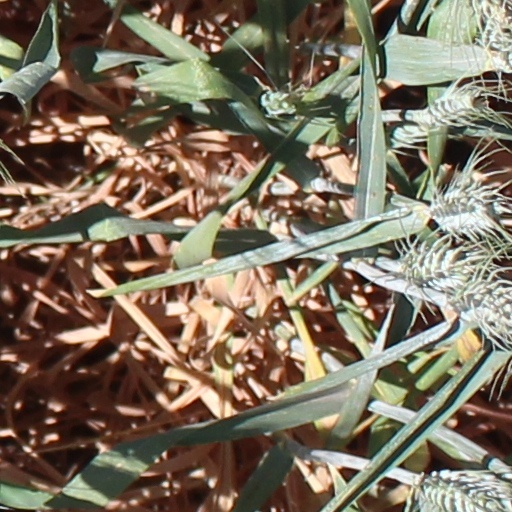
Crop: wheat